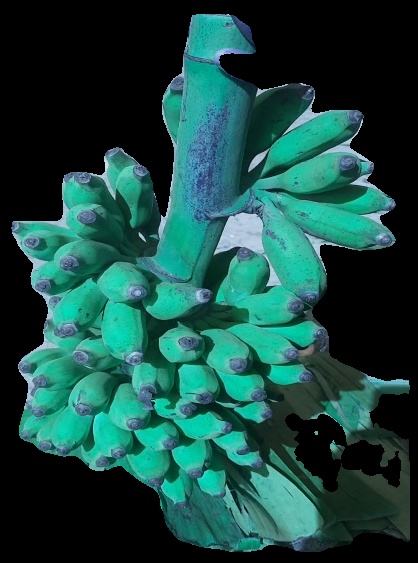
Variety: elakki-bale
Grade: grade3